Acronicta rumicis

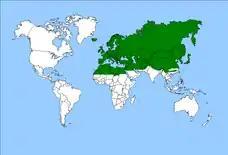
Palearctic region

"A. rumicis" is distributed throughout the Palearctic. It is common in northwestern China, the Korean Peninsula, and Japan, although it has also been found in other parts of Eurasia, including Russia. "A. rumicis" is found in almost all parts of Europe, though it is absent in some areas of north-western Scandinavia. There has been much research about the species in England and Scotland.